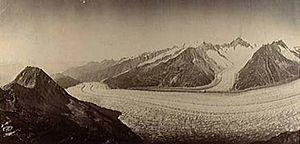
Glacier d'Aletsch